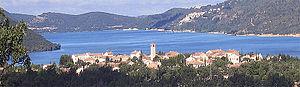
Le lac de Sainte-Croix
Les Salles-sur-Verdon est une commune française située dans le département du Var en région française Provence-Alpes-Côte d'Azur.
La communauté de communes Lacs et Gorges du Verdon a pris effet le 1ᵉʳ janvier 2014 et regroupe initialement onze communes du département du Var. Le 1ᵉʳ janvier 2017, cinq communes supplémentaires rejoignent l'intercommunalité.